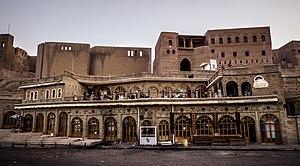
Citadelle d'Erbil, Kurdistan irakien हिन्दी: क़लाह ქართული: ერბილის ციტადელი മലയാളം: അർബിൽ കോട്ട, ഇറാക്കി കുർദിസ്ഥാൻ